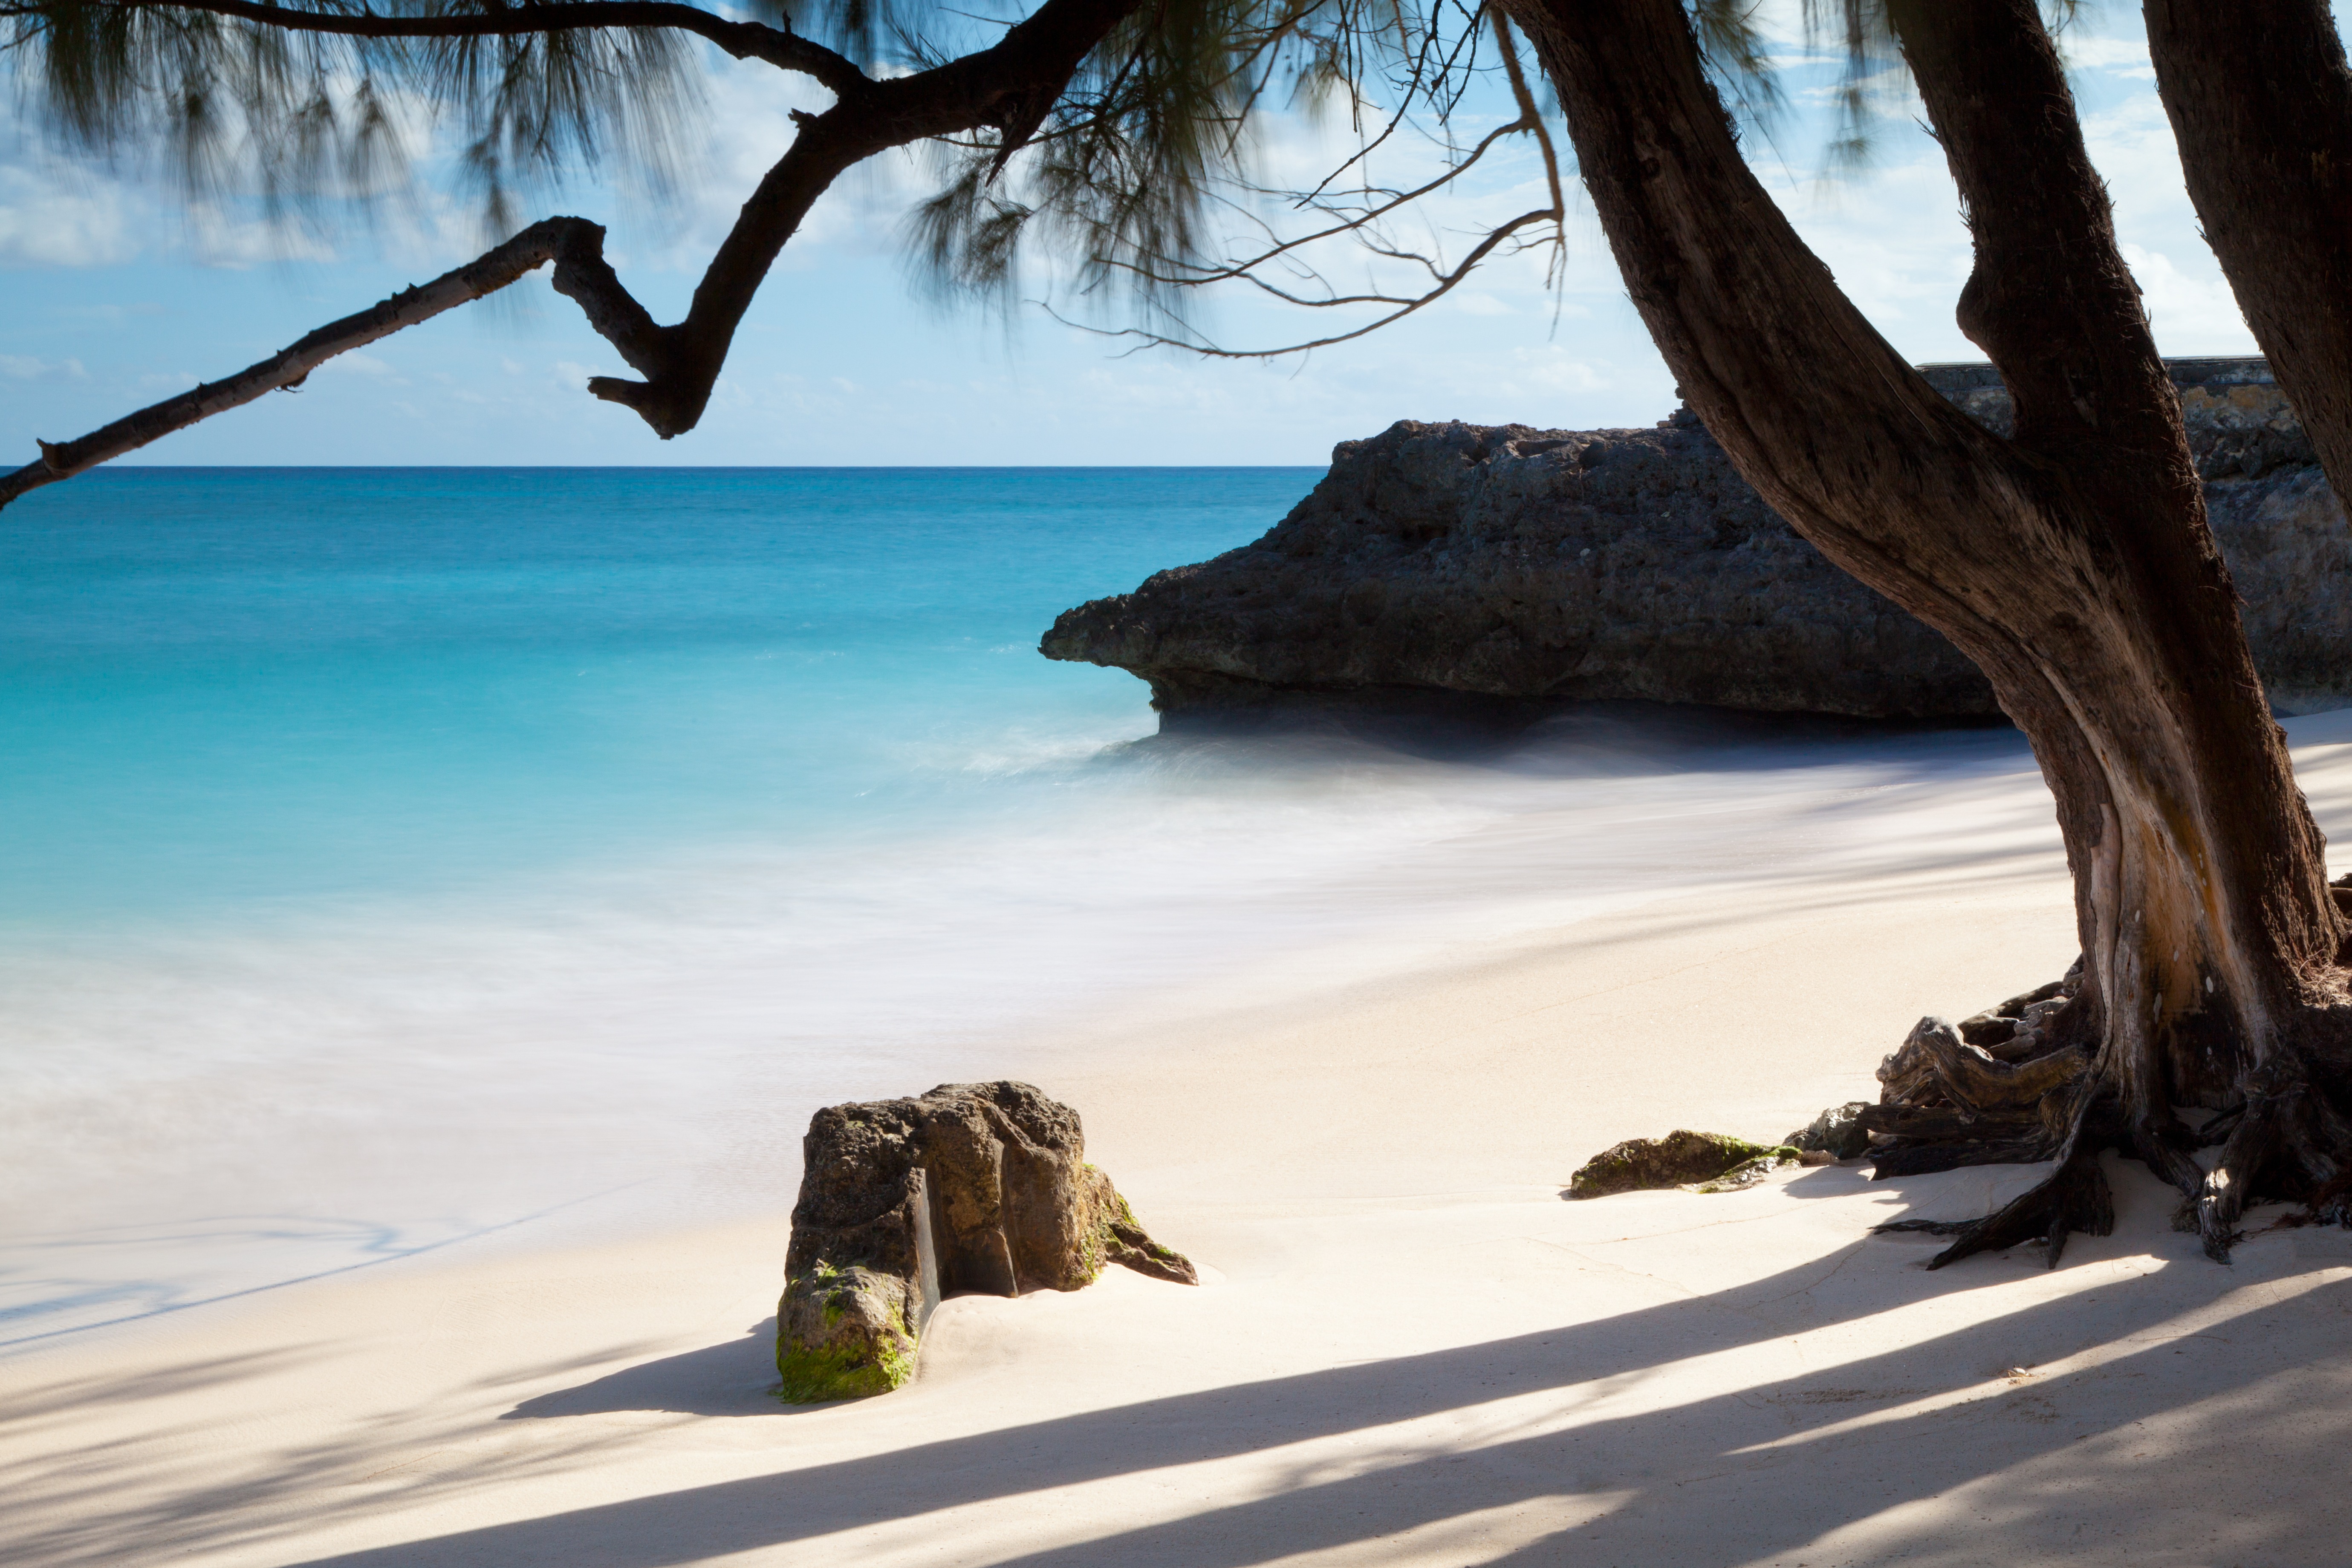
beach, sea, coast, tree, water, nature, sand, rock, ocean, snow, winter, sky, wood, sunlight, morning, shore, wave, vacation, coastline, reflection, tropical, season, rocks, stones, caribbean, vacations, barbados, woody plant, arecales